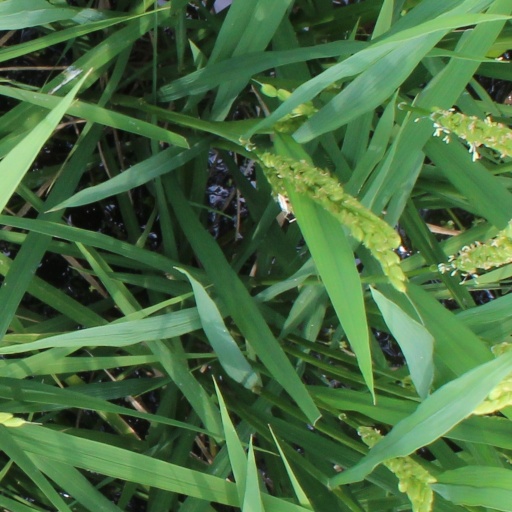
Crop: rice